2016 Iowa Democratic presidential caucuses

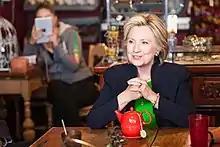
Hillary Clinton launched her campaign in Iowa, April 2015

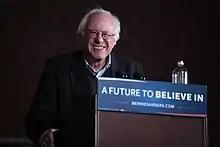
Bernie Sanders campaigns in Iowa in January 2016

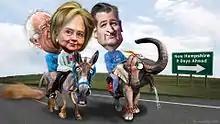
Iowa Caucus Winners – political cartoon by DonkeyHotey

There was no ballot; instead, a unique form of debate and groupings chose delegates to county conventions supporting Hillary Clinton, Martin O'Malley, and Bernie Sanders. The Iowa Democratic Party did not release vote counts or the numbers of these delegates. Instead, they released the estimated amount of state delegates supporting each candidate. The county conventions selected delegates to district and state conventions, which in turn selected the delegates to the Democratic National Convention. The delegates at the county, district and state conventions were not pledged and were allowed to change their preference, meaning that the final result of the state delegates could have been different from what was estimated at the Iowa precinct caucuses.